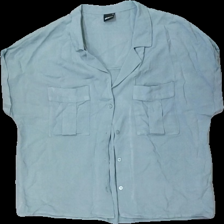
View: front
Type: T-shirt
Category: Ladies
Brand: Gina Tricot
Colors: Green
Material: 100% viskos
Pattern: Other
Cut: V-collar
Size: 36
Season: All
Stains: Minor
Damage: smuts fläck
Damage location: middle right
Price range: <50
Recommended usage: Export
Description: t-shirt med gröna knappar och fickor